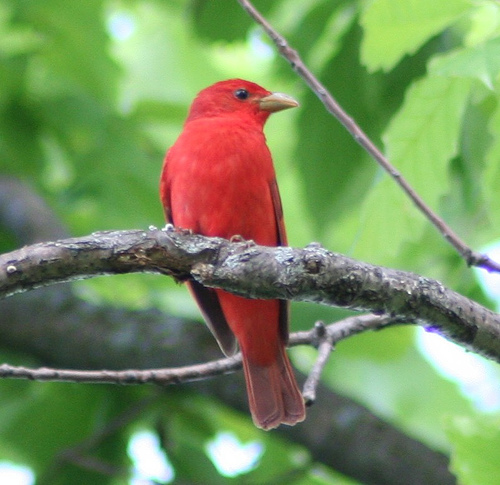
this is a red bird with a grayish tinge on its wings and a large, triangular, brown bill.
the bird has a red overall body color aside from a grey part on its coverts.
a small bird with a bright red body, head and wings.
this bird has a very bright red color all over it's body.
bright red bird all over, with black eyes, light orange bil, black tones under wings and tail feather.
this bird has wings that are red and has an orange bill
this bird has wings that are red and has a white billa small bird with a red covering and a dull yellow beak.
an almost entirely bright red bird with short bill and dark grey wing tips.
this bird is red with black and has a very short beak.
Species: Summer Tanager